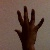
The image shows a hand gesture representing the number 5 in Indian Sign Language.